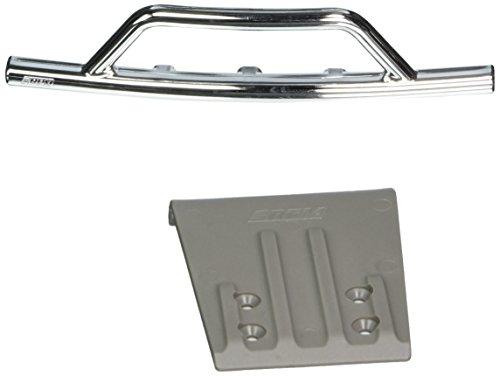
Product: RPM Front Bumper and Skid Plate for 2WD Slash, Nitro Slash, Chrome
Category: Hobbies | Remote & App Controlled Vehicles & Parts | Remote & App Controlled Vehicle Parts | Vehicle Bodies & Scale Accessories | Car & Truck Bumpers
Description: Great Condition.
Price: $12.63